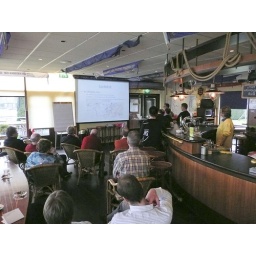
Op een druilerige wintermiddag wordt in het clubhuis van GWV Elfhoeven door Hans van Weelden uitleg gegeven over het weer.